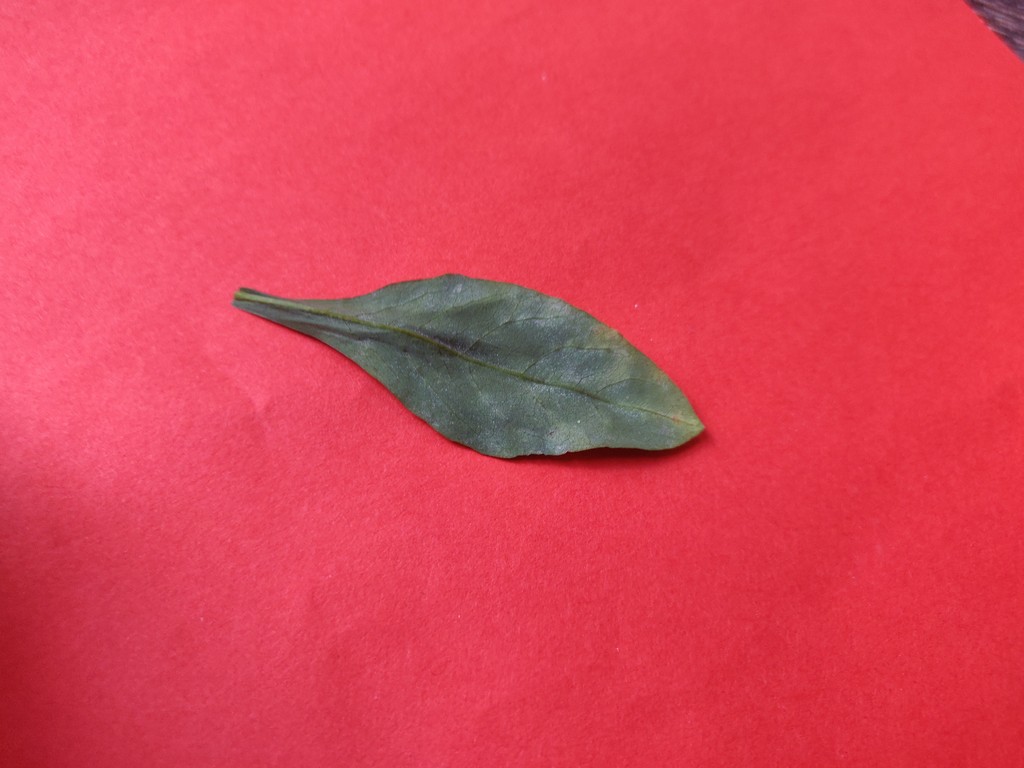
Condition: Unhealthy
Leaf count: single
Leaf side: back